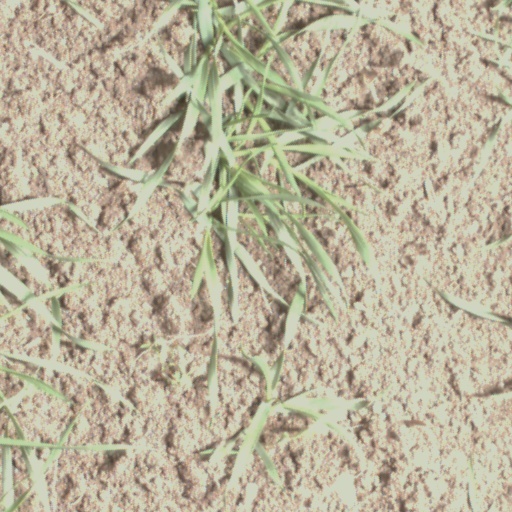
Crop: wheat